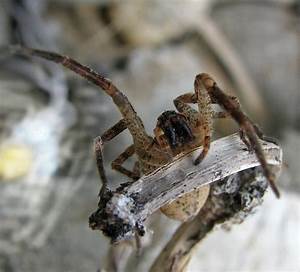
Label: spider